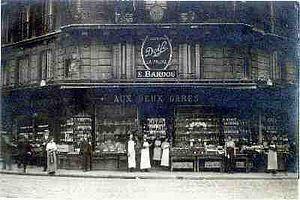
Epicerie au début du 20 siècle. Paris 10. Grandes Epicieries Bardou. Angle rue de Strasbourg (aujourd'hui rue du Huit Mai 1945) et rue du faubourg Saint Denis à Paris 10eme arrondissement.
Les Grandes épiceries Bardou sont créées à la fin du XIXᵉ siècle par deux frères : Émile et Henri Bardou.